HMS Levant (1758)

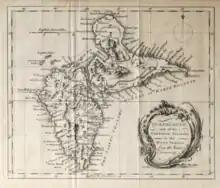
A map drawn with black ink on paper, depicting an irregularly shaped island

"Levant" was an oak-built 28-gun sixth rate, one of 19 vessels forming part of the of frigates. As with others in her class she was loosely modelled on the design and dimensions of , launched in 1756 and responsible for capturing five French privateers in her first twelve months at sea. Orders from Admiralty to build the "Coventry"-class vessels were made after the outbreak of what was later called the Seven Years' War, at a time when the Royal Dockyards were fully engaged in constructing or fitting-out the Navy's ships of the line. Consequently, and despite some Navy Board misgivings, contracts for most "Coventry"-class vessels were issued to private shipyards, with an emphasis on rapid completion.